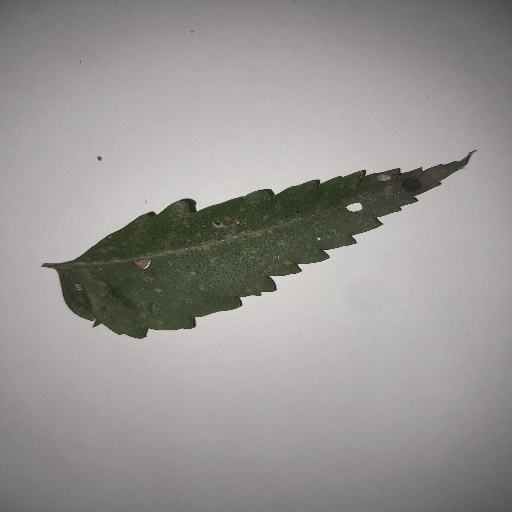
Species: Neem
Leaf condition: Shot Hole Leaf